1965 Formula One season

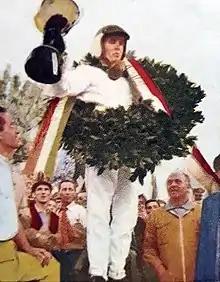
Jackie Stewart won the Italian Grand Prix in his debut season.

Championship favourite Jim Clark (Lotus) achieved his fifth pole position of the year at the Italian Grand Prix, ahead of John Surtees for Ferrari and Jackie Stewart for BRM. At the start, Surtees had problems with his clutch, so Clark and Stewart were followed by Graham Hill, who had to finish first to stay in the race for the championship. The top three were engaged in a "slipstream battle" and the lead changed hands lap after lap. With ten laps to go, Clark suddenly stopped with a failing fuel pump, so Hill and Stewart were free to fight over the win in equal machinery. Going into the last lap, Hill touched the grass with his outer wheels, almost spinning but certainly valuable seconds. Stewart won his first race, with Hill in second and Dan Gurney in third. Despite Clark's retirement, Hill's second place meant that the 1965 championship was now decided.